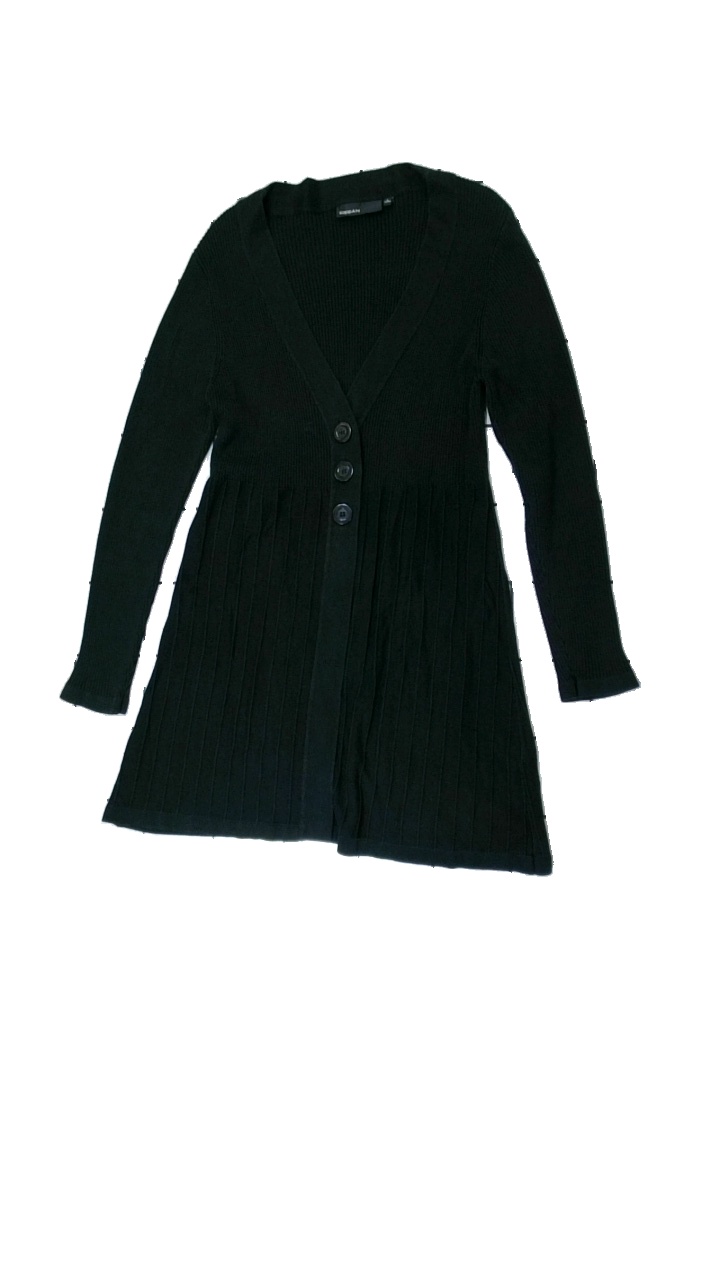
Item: Cardigan (Ladies)
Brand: Kappahl
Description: Black cardigan from KappAhl, size L. Poor condition.
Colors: Black
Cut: Regular
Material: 59% acry, 41% cott
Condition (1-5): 2
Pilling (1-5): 5
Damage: color faded all around.
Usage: Export
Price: <50